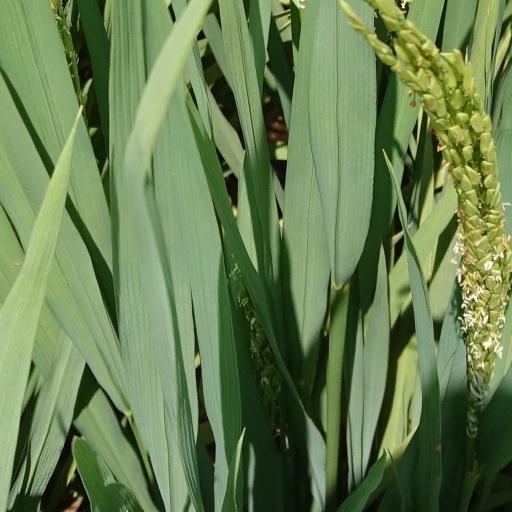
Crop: rice